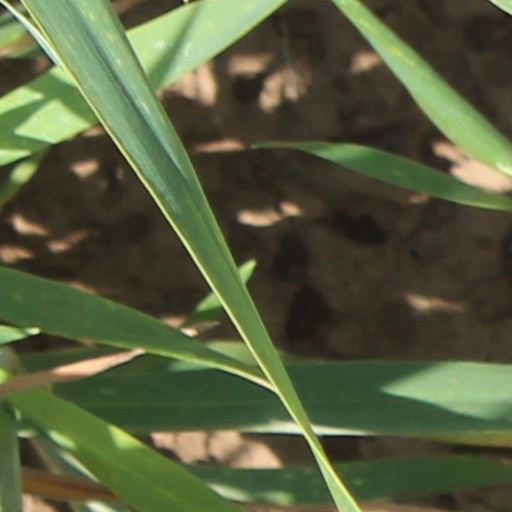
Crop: wheat